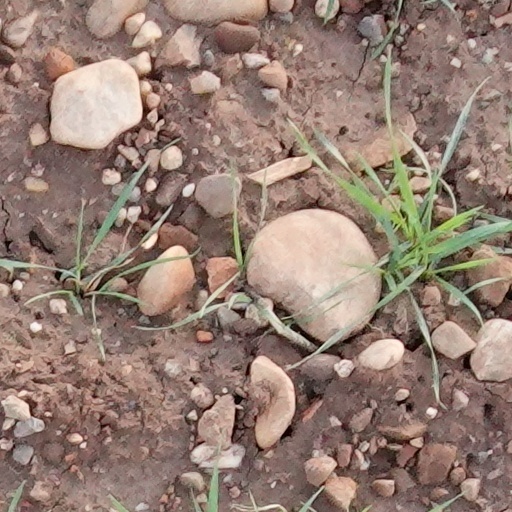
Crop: wheat